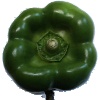
Label: Pepper Green 1